Kellaki

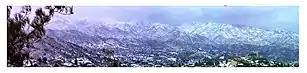
Snow-covered mountains near Kellaki.

Kellaki is a village in the Limassol District of Cyprus, located 10 km north of Parekklisia.